Hitchin

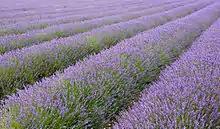
Lavender fields near Hitchin

In the High Medieval Period the town was surrounded by open arable fields, divided into shotts and narrow strips, that survived into the early 19th century. The town flourished on the wool trade, the sheep being pastured on the high hills to the south. By the 17th century the town was a staging post for coaches coming from London. By the middle of the 19th century, the railway had arrived, and with it a new way of life for Hitchin. Hitchin established itself as a major centre for grain trading after the Corn Exchange was built in the market place in 1853. Hitchin was also a centre for manufacturing products from the lavender which was cultivated in the surrounding area, with multiple lavender distilleries operating in the town.